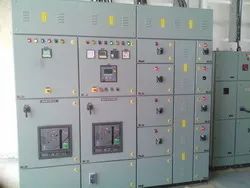
Label: AMF_Cum_Distribution_Panel